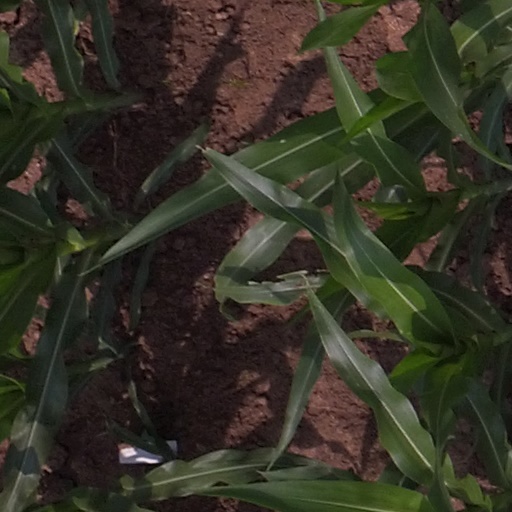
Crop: maize; corn